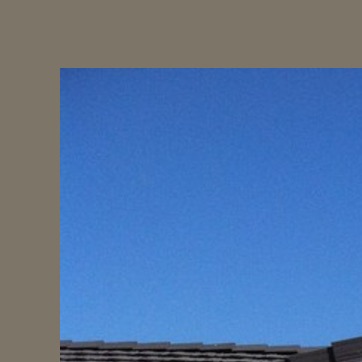
Material: sky